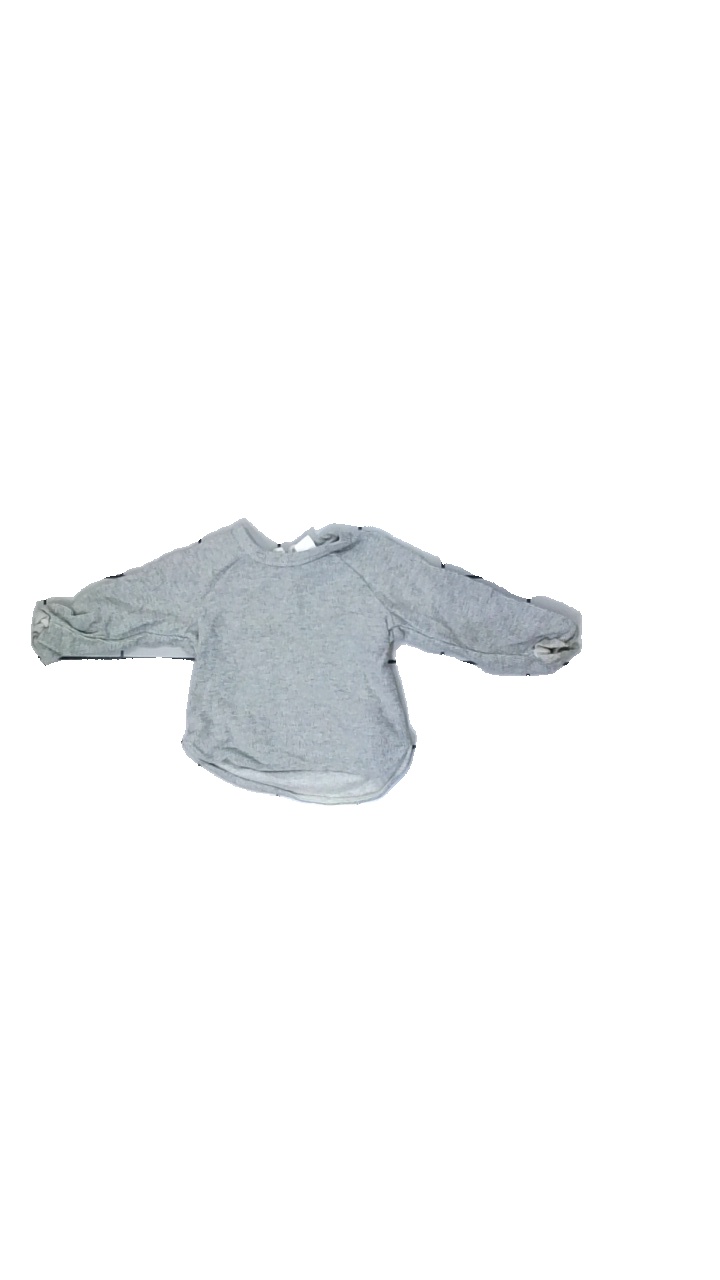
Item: Sweater (Children)
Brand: H&m
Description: grey sweater
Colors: Grey
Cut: Regular
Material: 100% Cotton
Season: All
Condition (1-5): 2
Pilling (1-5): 5
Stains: Minor
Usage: Recycle
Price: <50